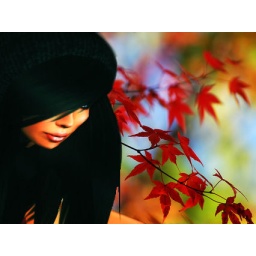
girl in red leaves